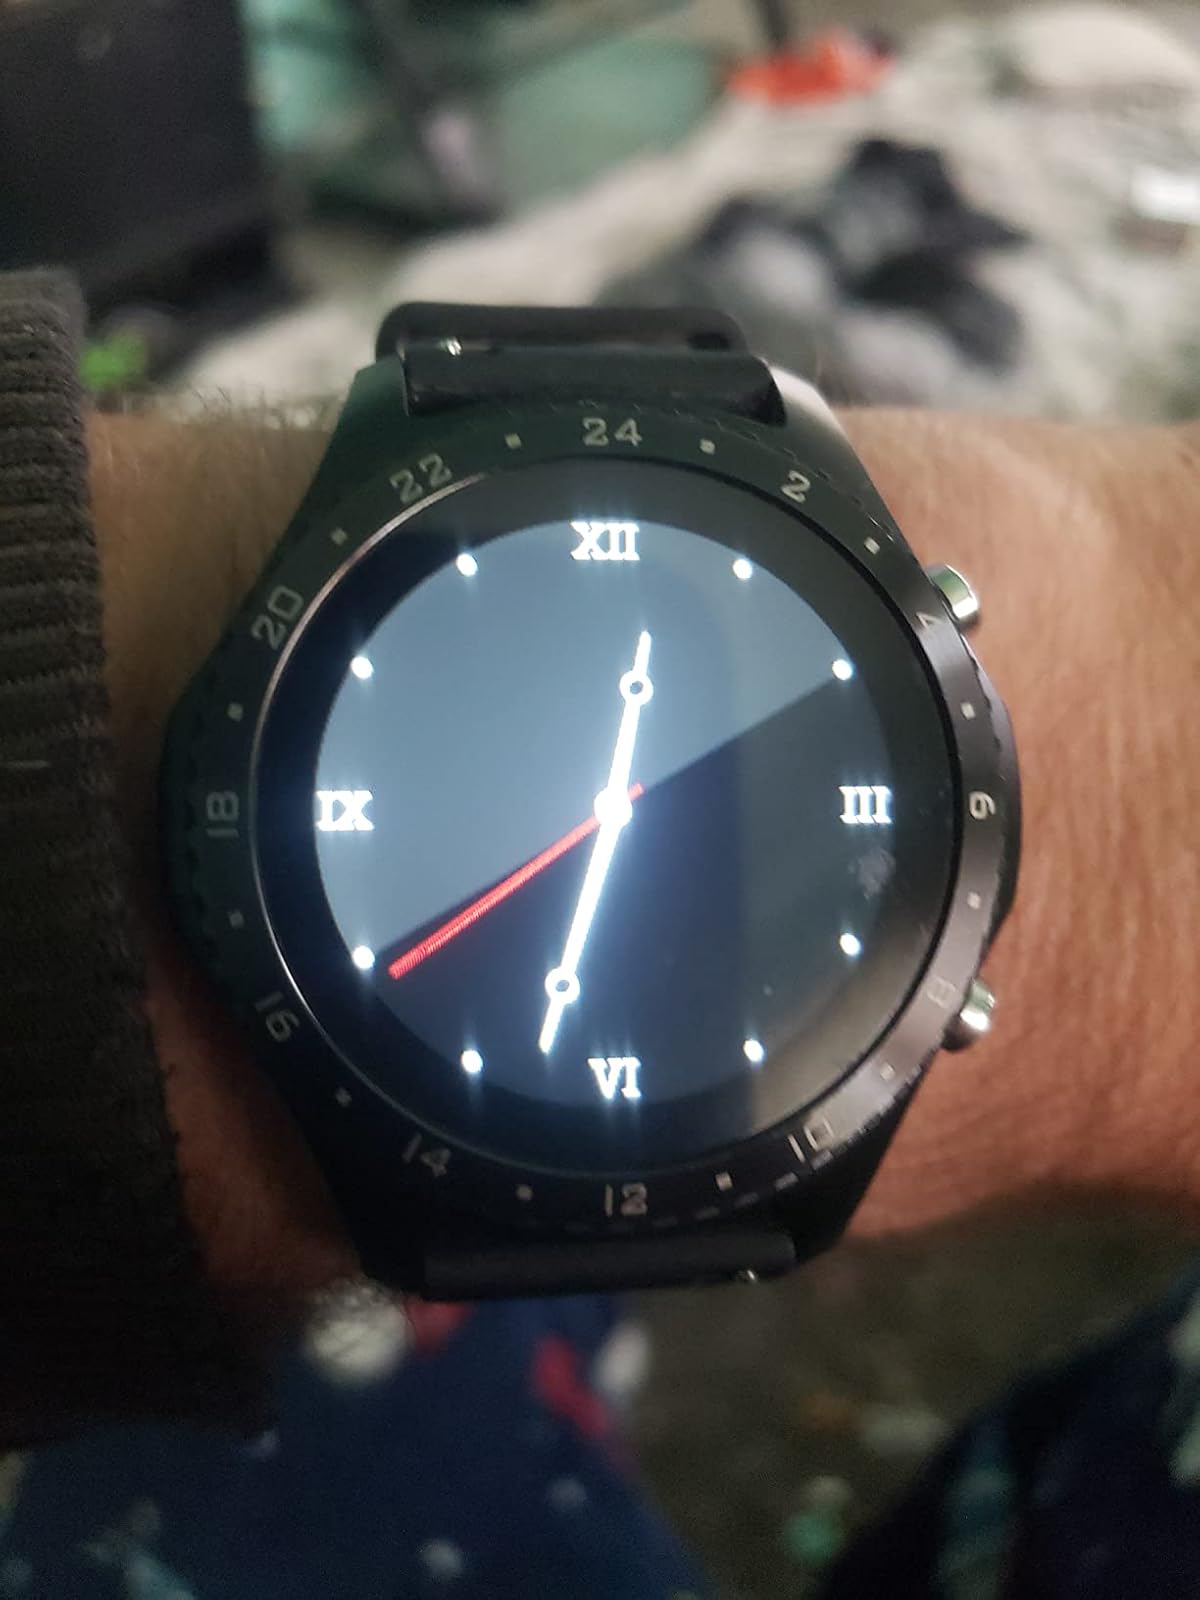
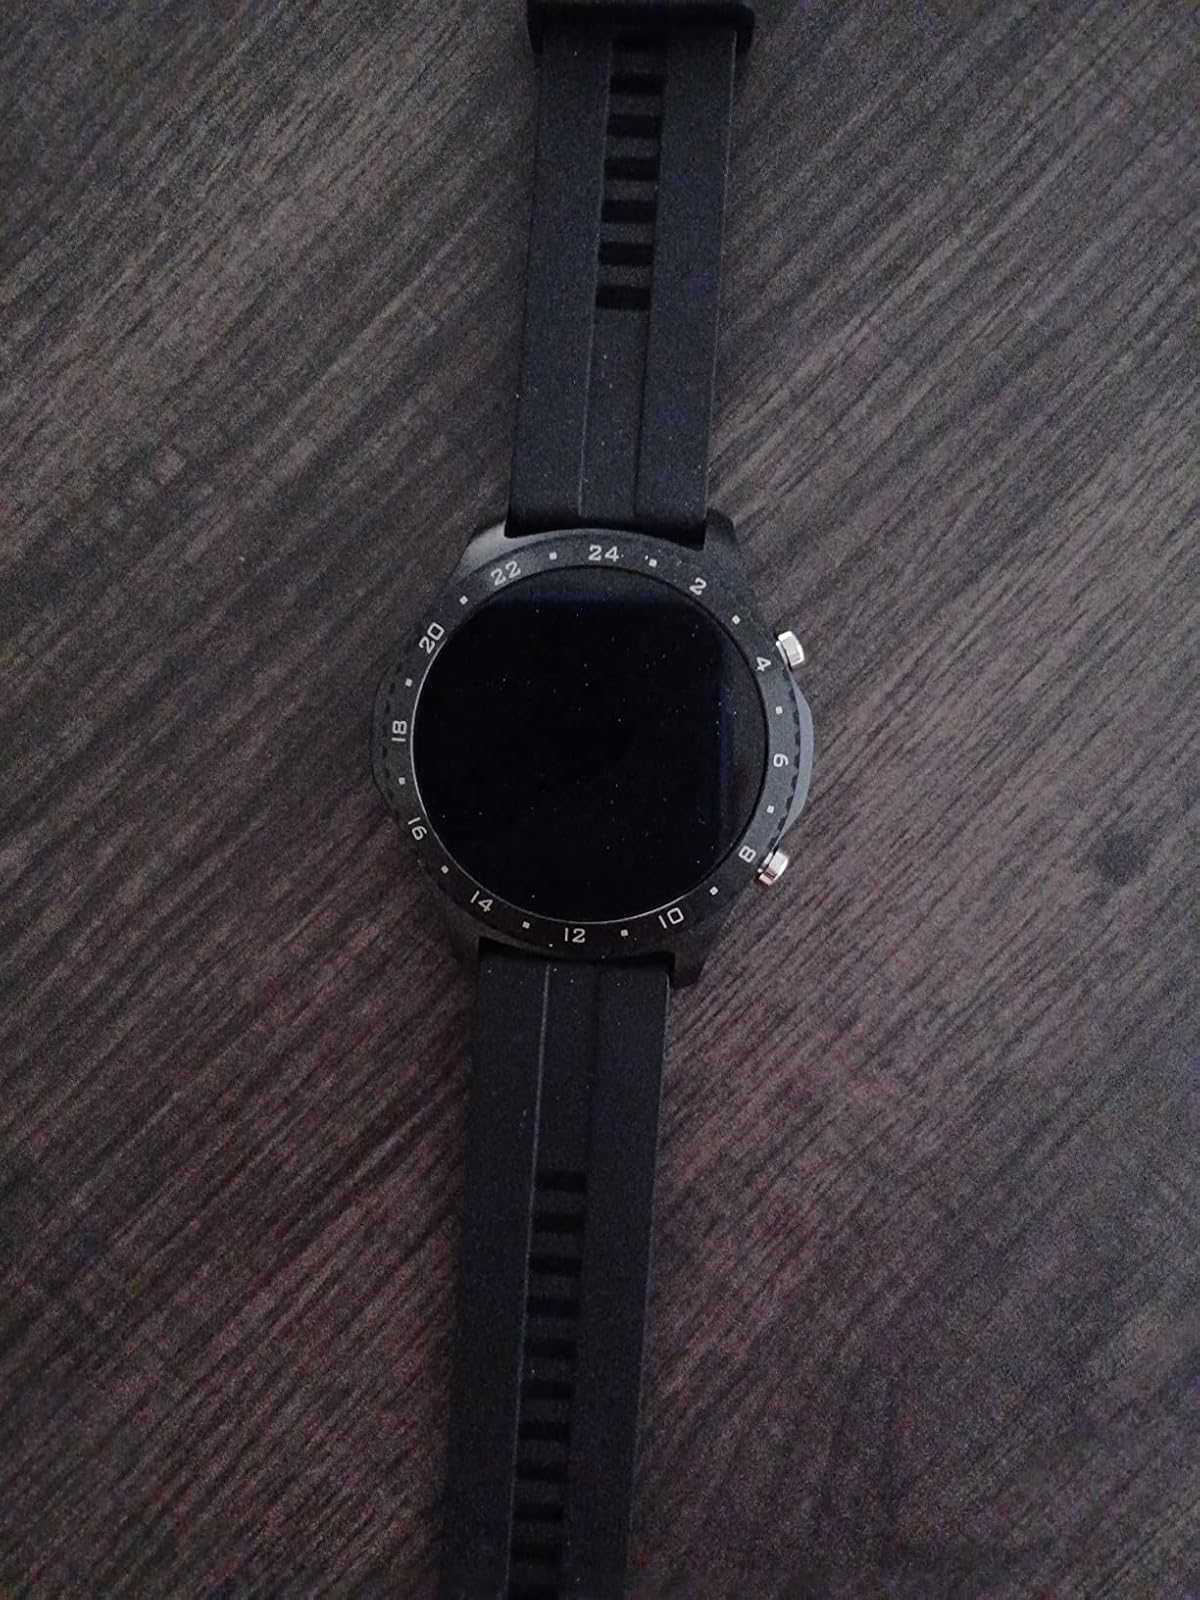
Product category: smartwatch
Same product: yes